Dutch auction

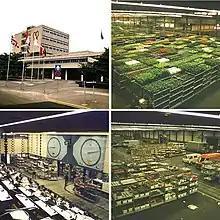
Aalsmeer Flower Auction

A Dutch auction is one of several similar types of auctions for buying or selling goods. Most commonly, it means an auction in which the auctioneer begins with a high offer price in the case of selling, and lowers it until some participant accepts the price, or it reaches a set reserve price. This type of price auction is most commonly used for goods that are required to be sold quickly such as flowers, fresh produce, or tobacco. A Dutch auction has also been called a "clock auction" or "open-outcry descending-price auction". This type of auction shows the advantage of speed since a sale never requires more than one bid. It is strategically similar to a first-price sealed-bid auction.